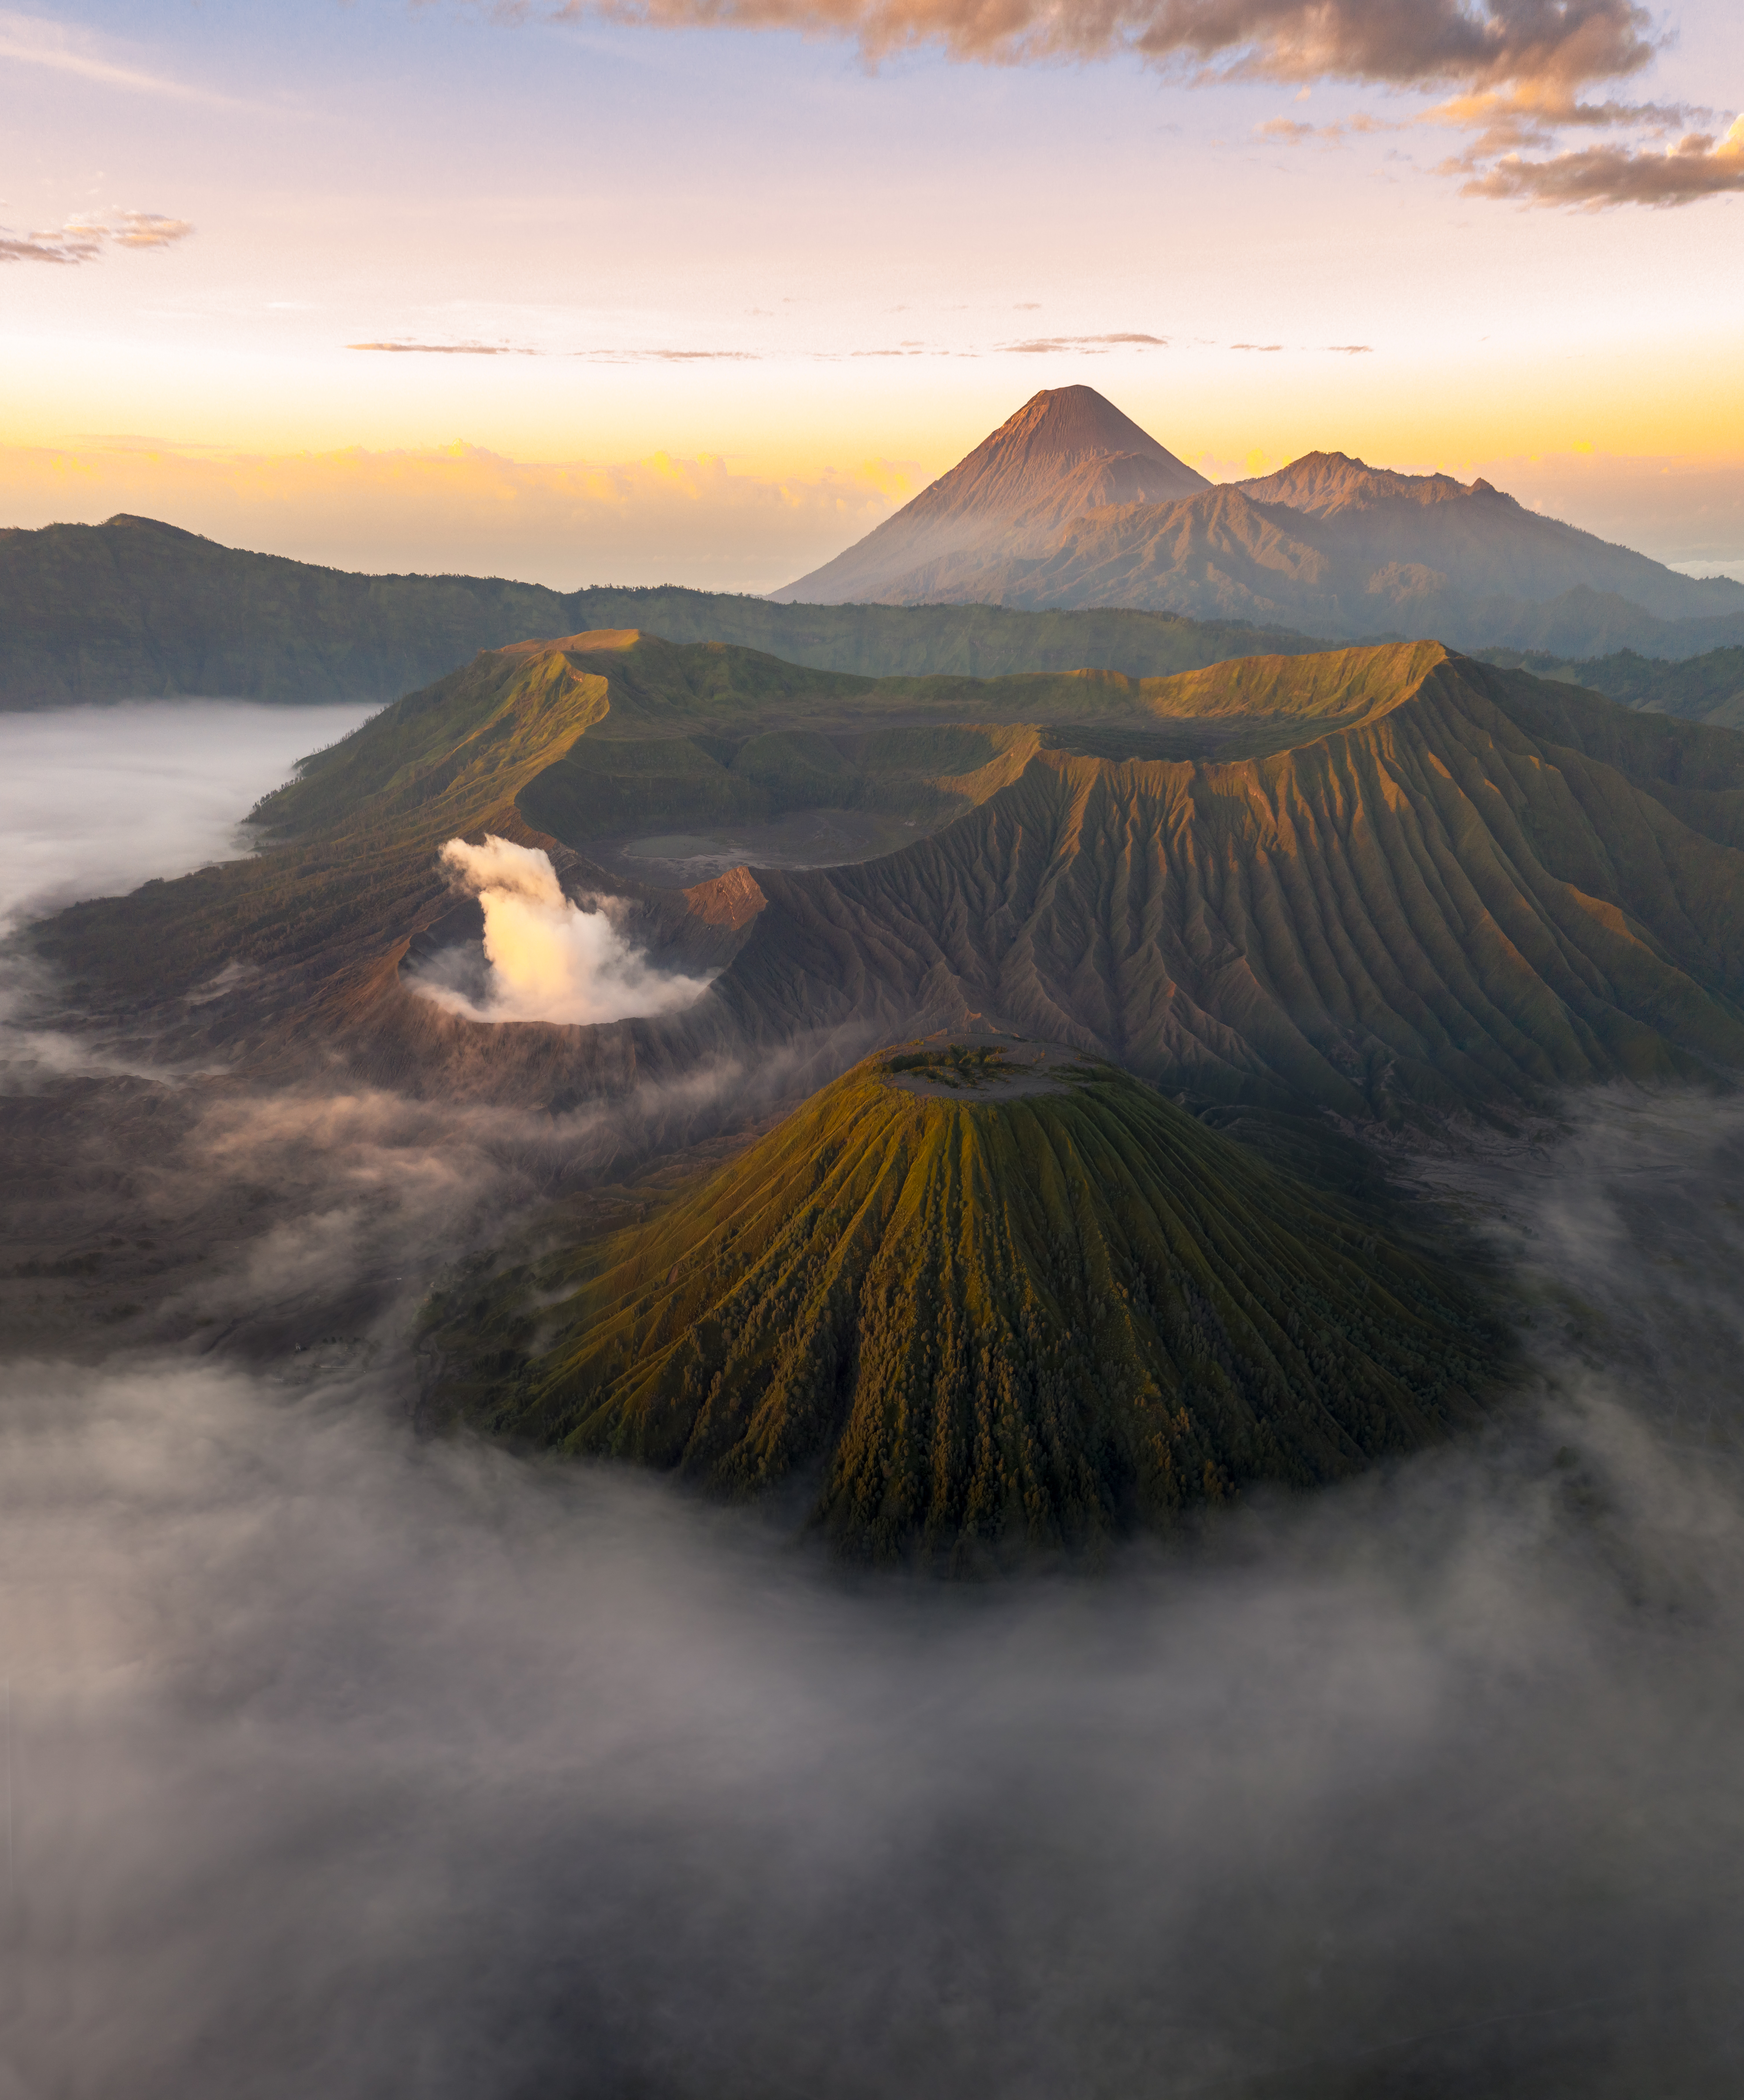
sky, nature, mountainous landforms, mountain, natural landscape, stratovolcano, volcanic landform, volcano, atmospheric phenomenon, shield volcano, cloud, morning, highland, landscape, extinct volcano, geological phenomenon, cinder cone, hill, mountain range, horizon, sunrise, caldera, lava dome, volcanic field, fell, volcanic crater, aerial photography, world, summit, dawn